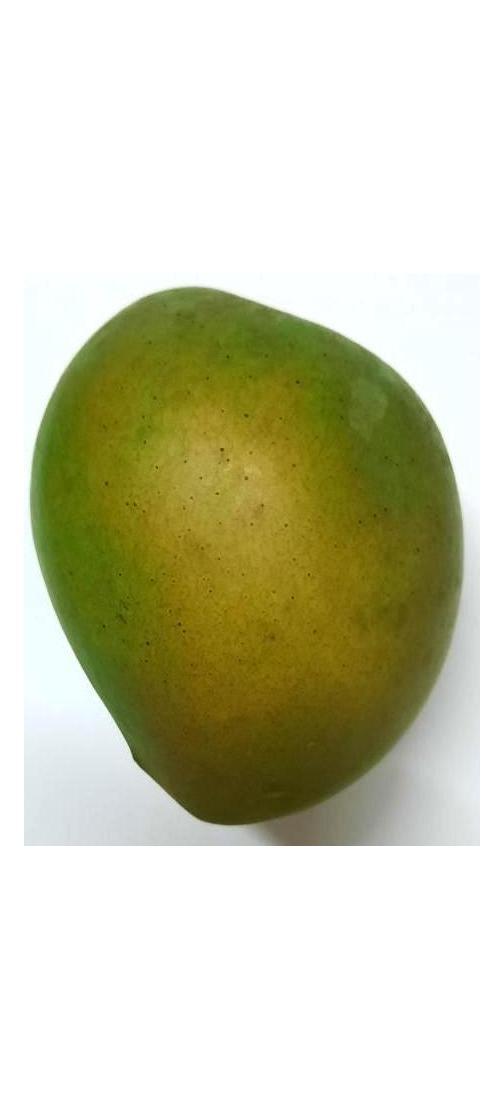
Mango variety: Harivanga